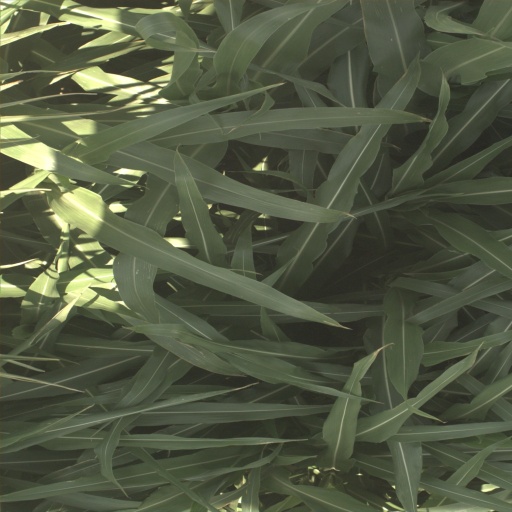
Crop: sorghum